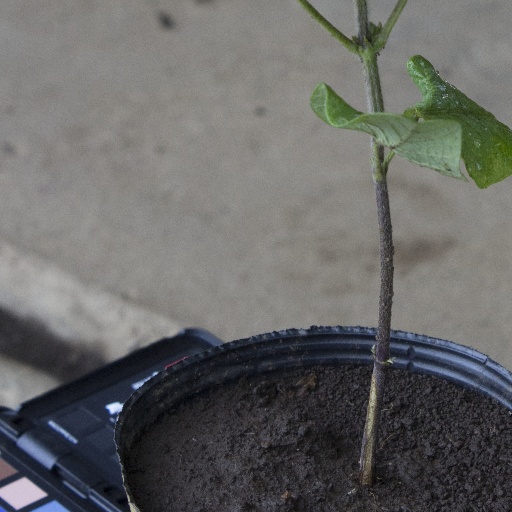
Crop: soybean